Bill Thompson (Scottish footballer)

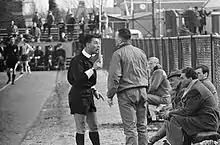
Thompson arguing with Dutch referee Brouwer (1966)

William Gordon Thompson (10 August 1921 – 26 December 1986) was a Scottish footballer who played in the Football League as a wing half for Portsmouth and Bournemouth & Boscombe Athletic. He went on to manage clubs in England and the Netherlands.